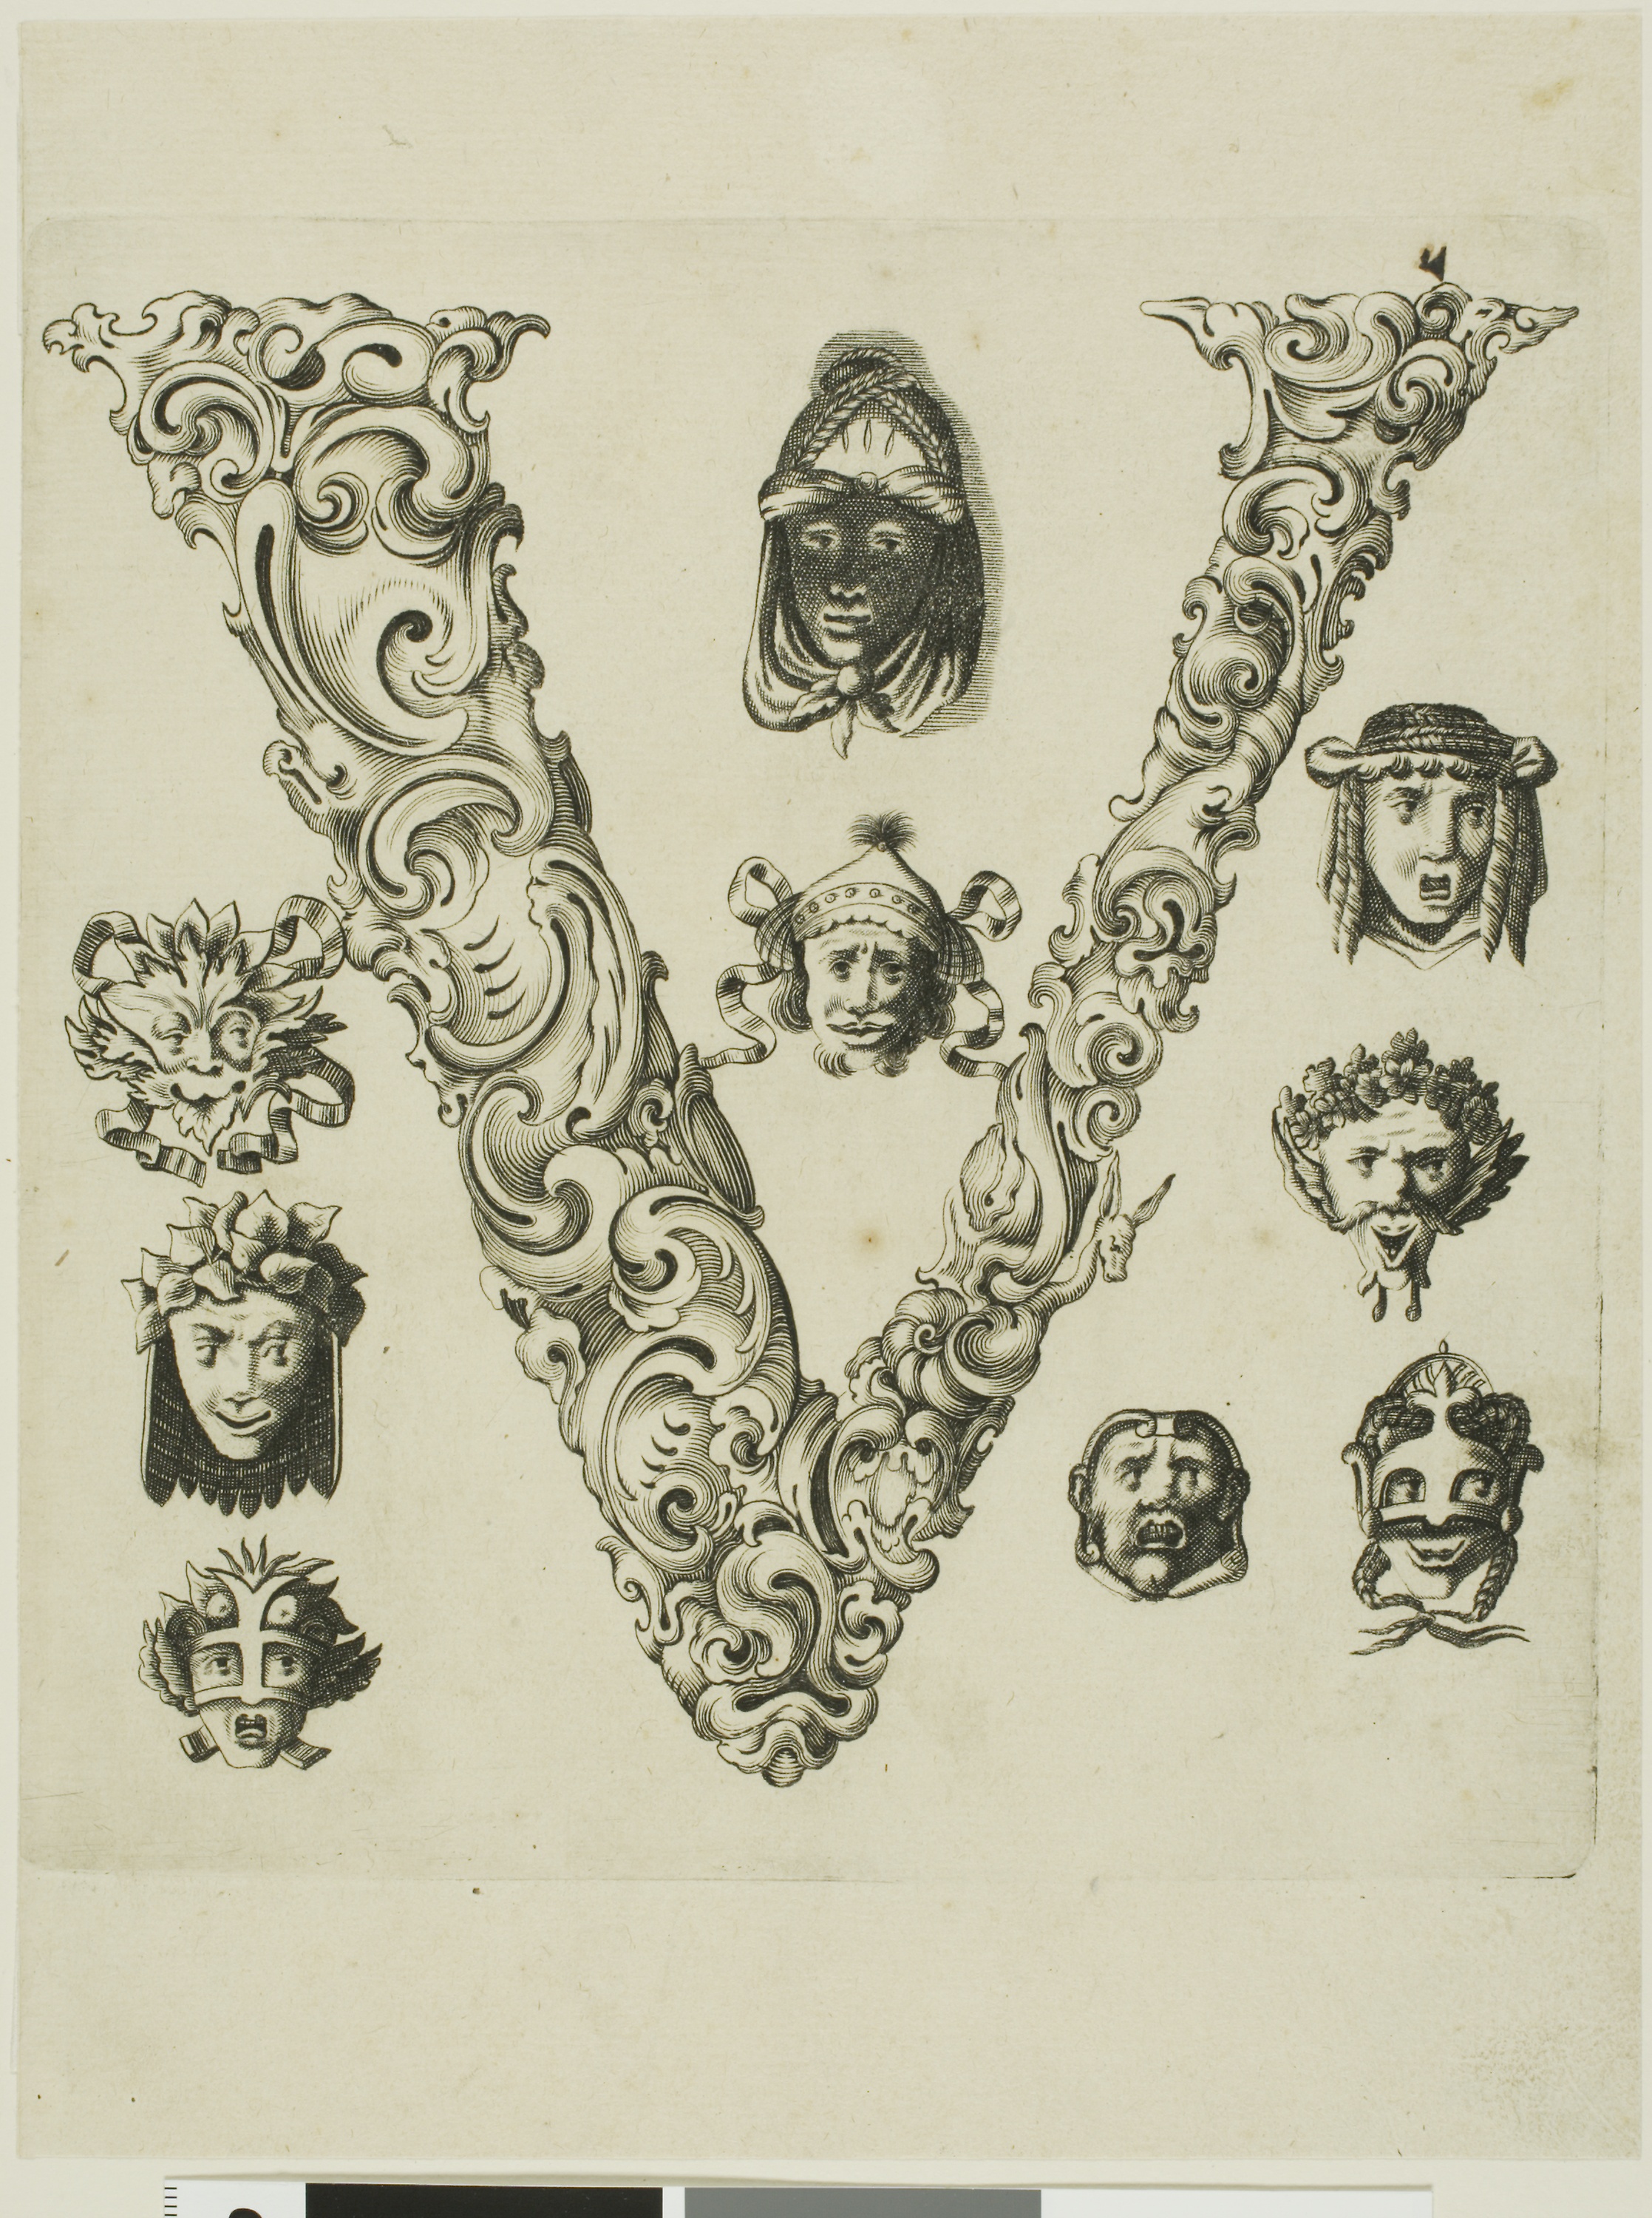
art, drawing, font, arm, illustration, design, organism, visual arts, temporary tattoo, printmaking, pattern, black and white, artwork